No. 275 Squadron RAF

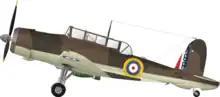
The Blackburn Skua was operated by No. 275 Air Sea Rescue Squadron, which had a detachment based at RAF Andreas from October 1941.

In April 1944 the squadron moved to RAF Warmwell to cover the sea area between England and Normandy. Air-sea rescue missions continued until 15 February 1945 when it was disbanded at RAF Harrowbeer.